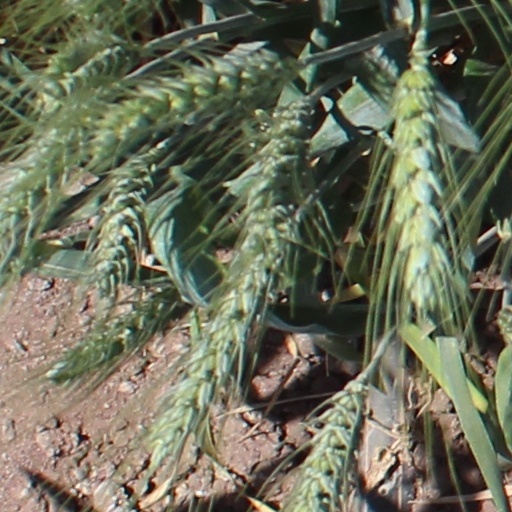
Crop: wheat